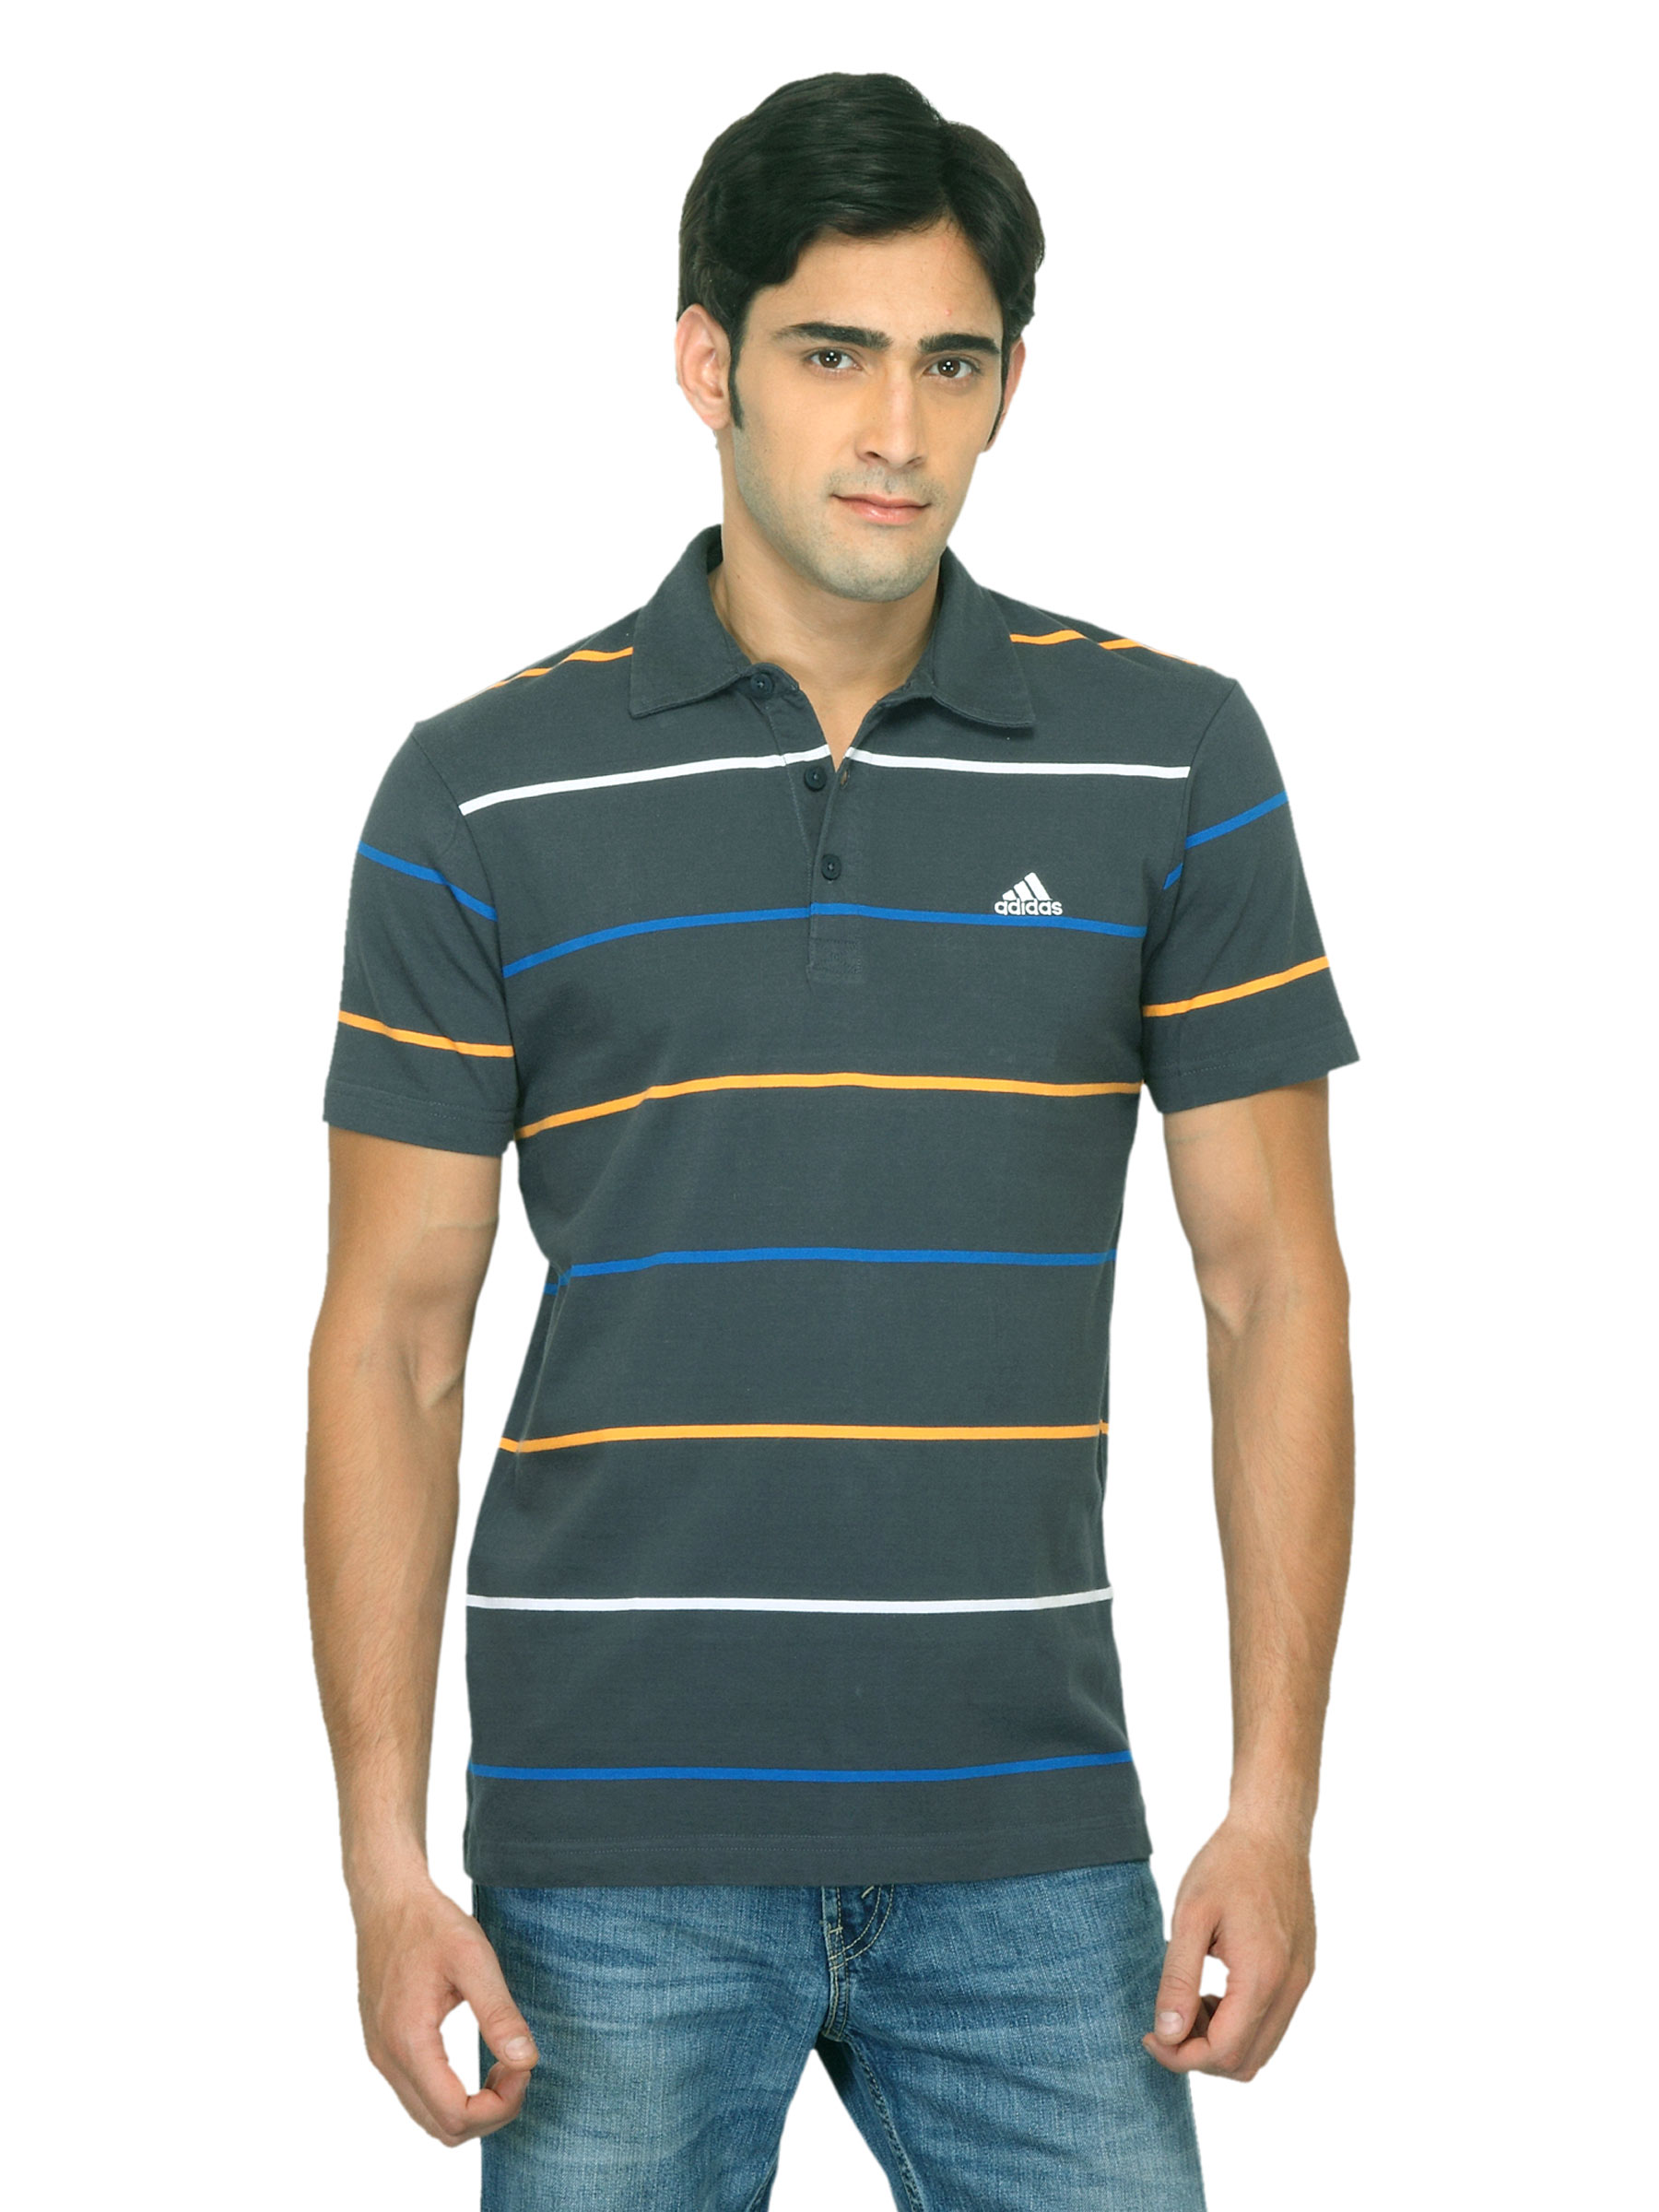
ADIDAS Men  Grey Polo T-shirt
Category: Apparel / Topwear / Tshirts
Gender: Men
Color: Grey
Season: Summer 2012
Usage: Casual